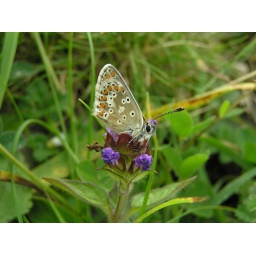
A female common blue butterfly &lt;i&gt;(Polyommatus icarus)&lt;/i&gt; resting on selfheal &lt;i&gt;(Prunella vulgaris)&lt;/i&gt;. in Deep Dale, Derbyshire